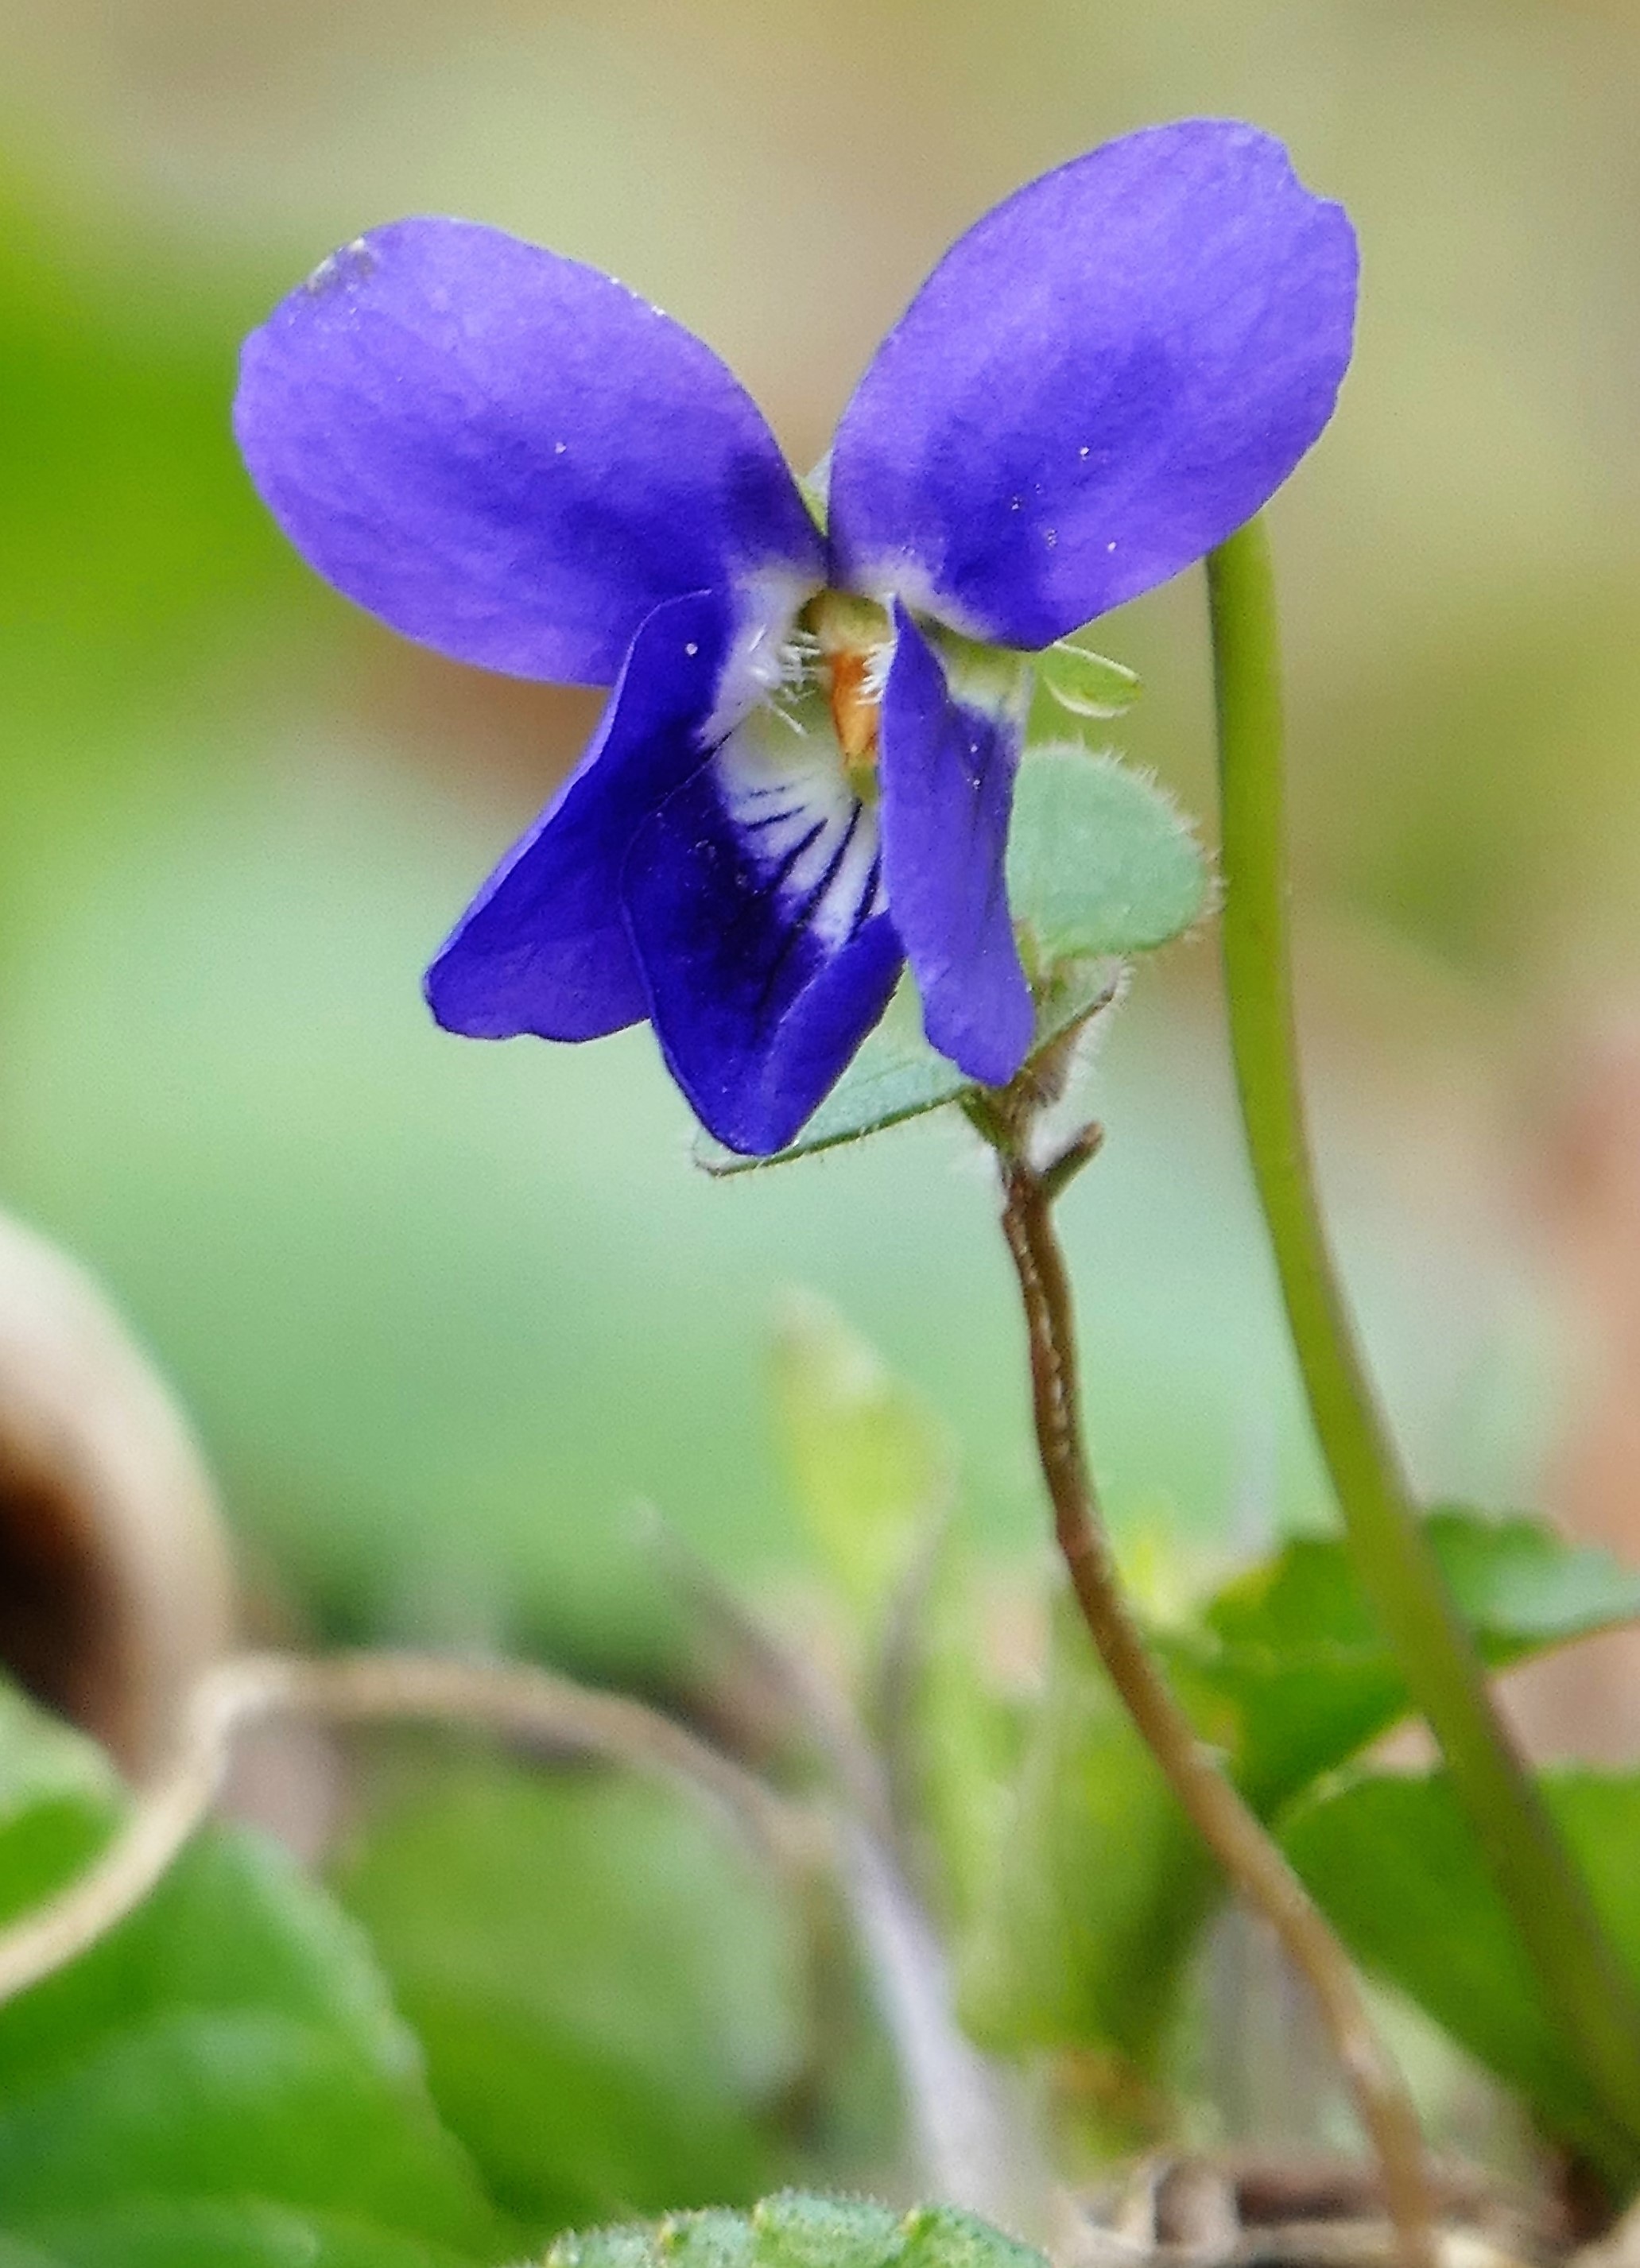
nature, blossom, plant, flower, petal, bloom, spring, botany, blue, close, flora, wildflower, close up, eye, violet, viola, macro photography, beautiful flower, flowering plant, dayflower, land plant, violet family, dayflower family